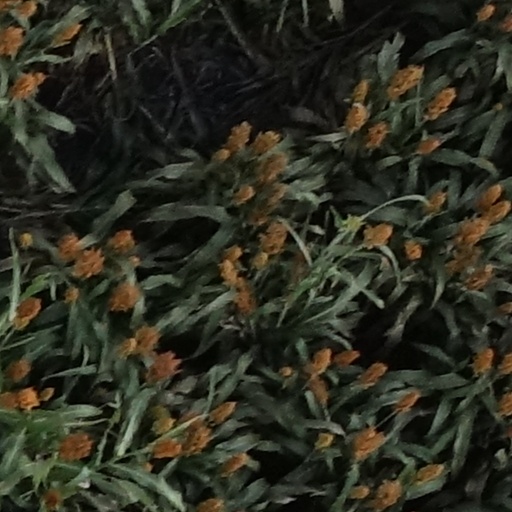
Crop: sorghum